The Lottery of Life

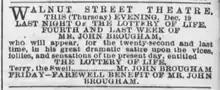
Advertisement in "Philadelphia Evening Telegraph", December 19, 1867

The Lottery of Life is an 1867 play by John Brougham, one of his more popular works.